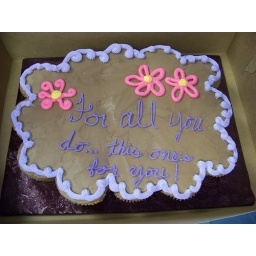
18 cupcakes covered in chocolate icing outlined in blue icing and simply decorated with pink flowers